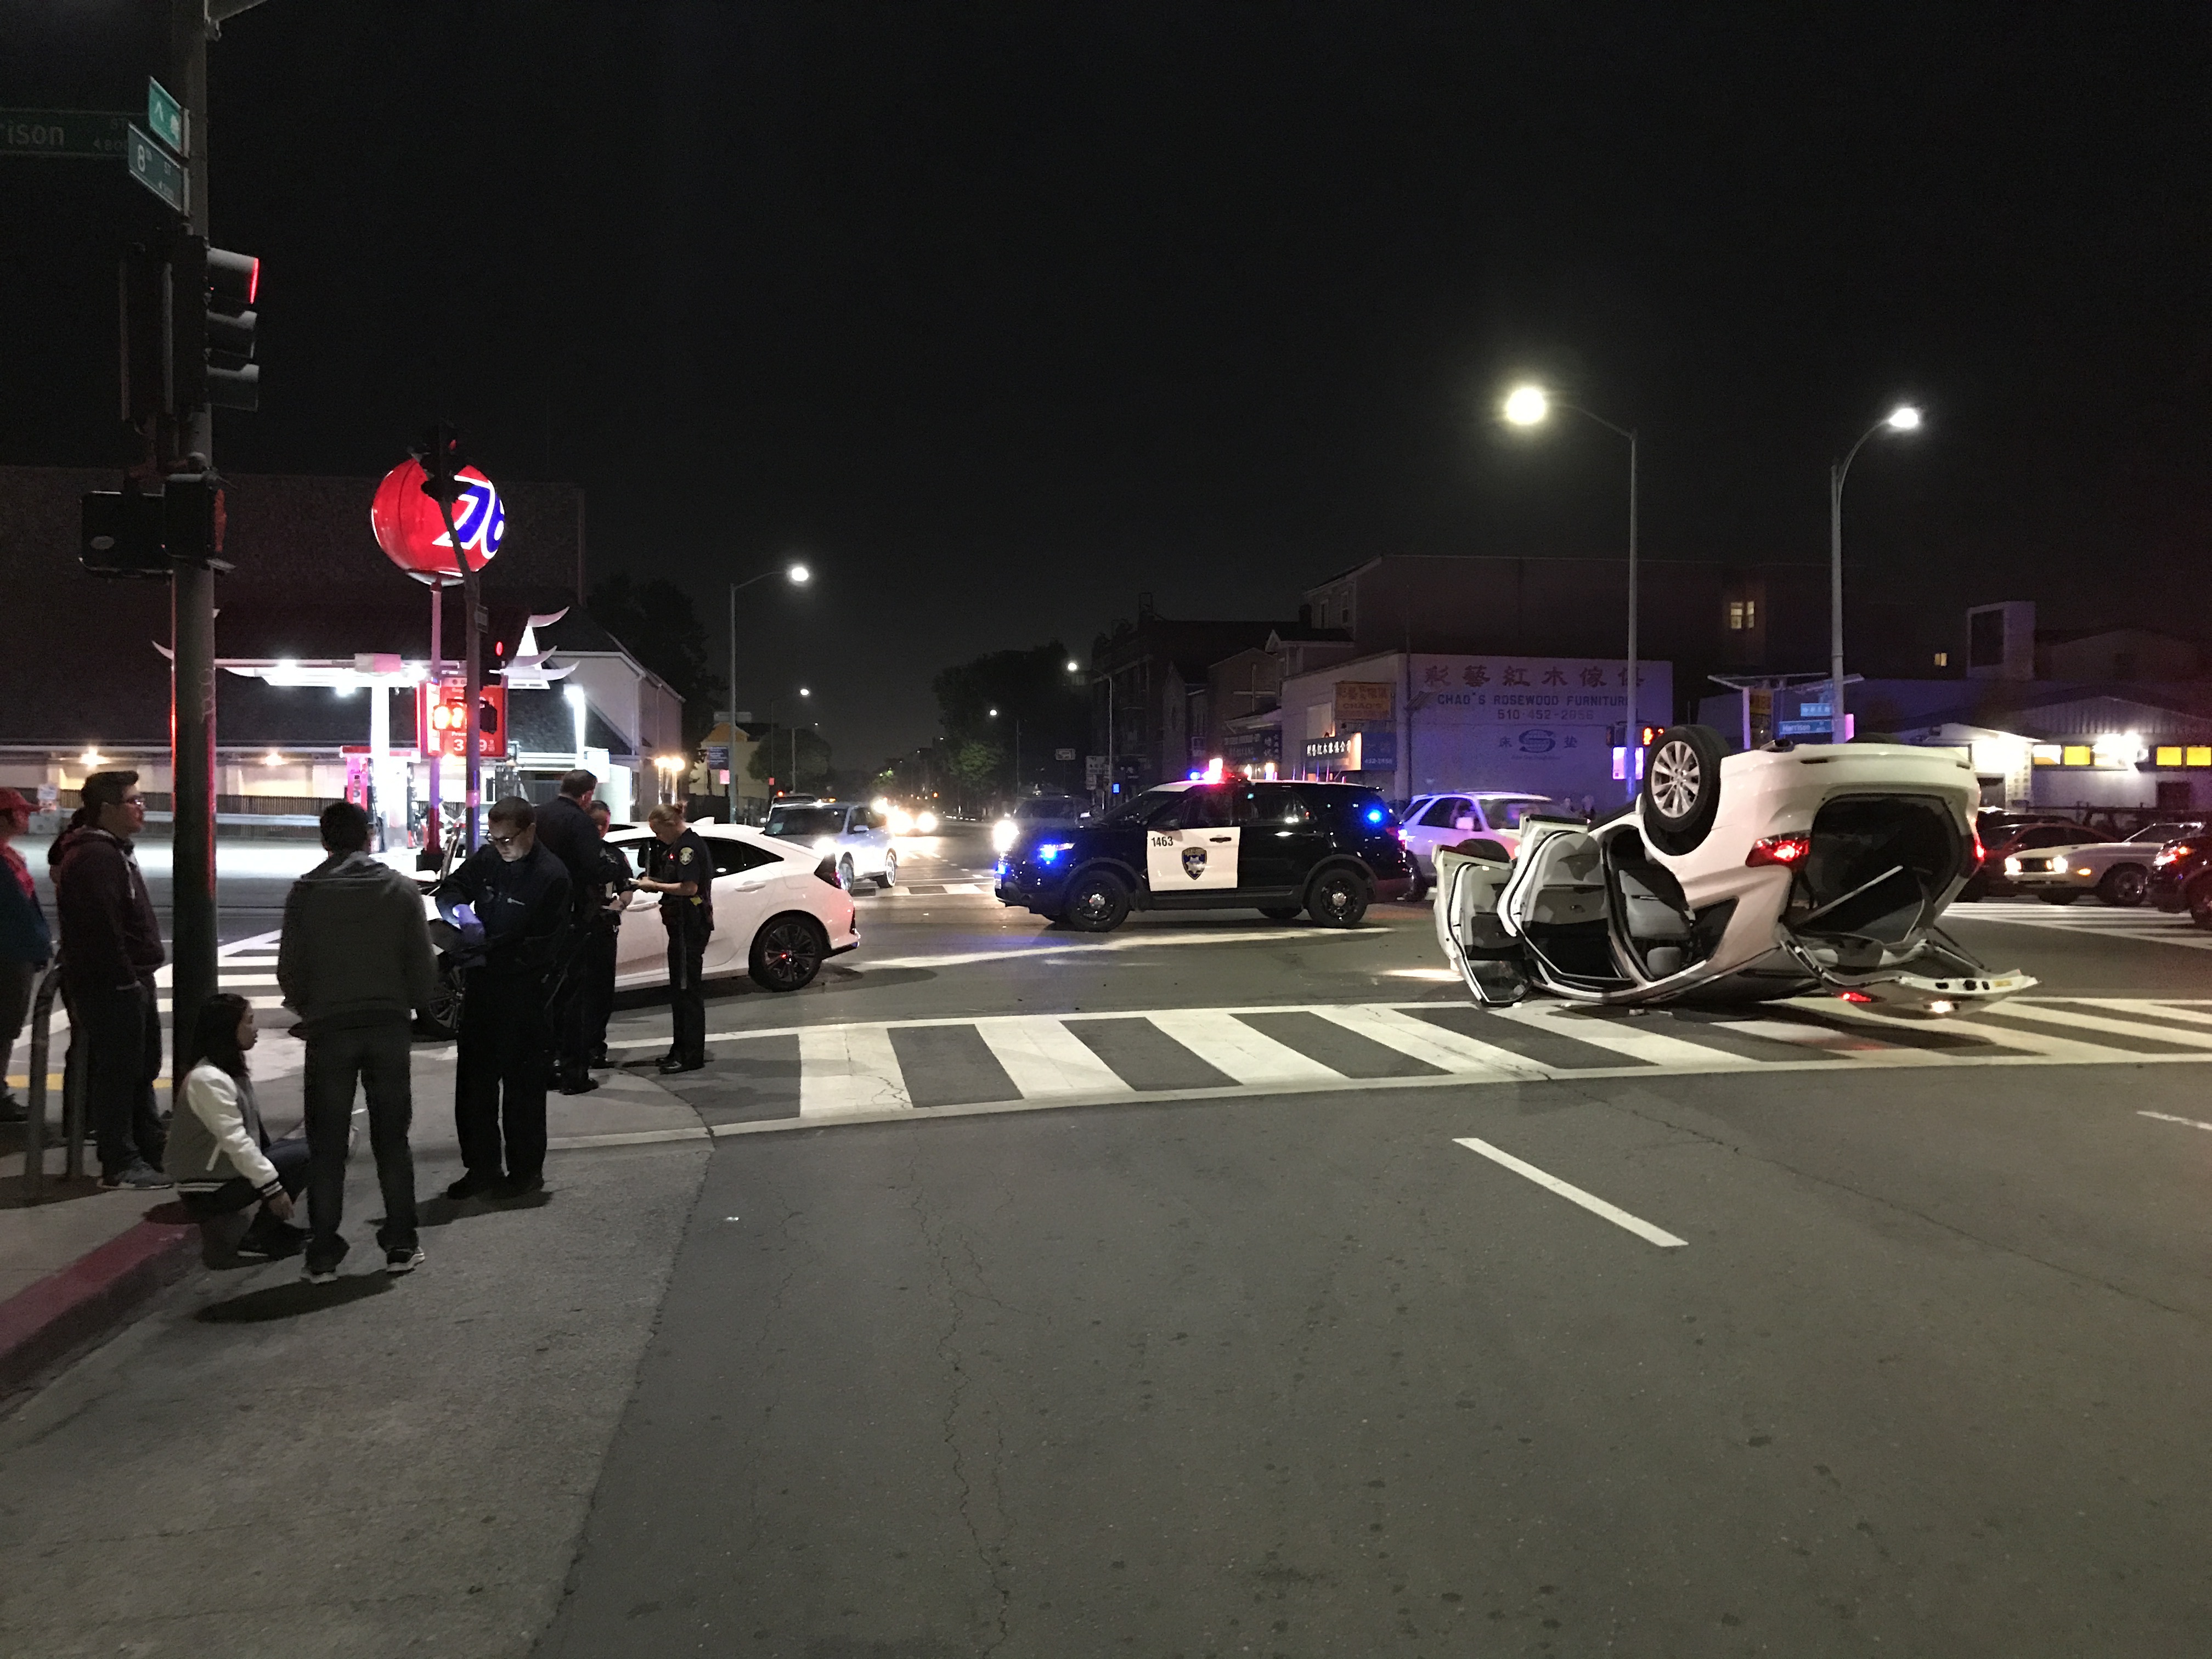
pedestrian, road, traffic, street, car, night, vehicle, motorcycle, infrastructure, police, accident